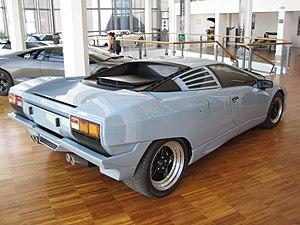
Musée Lamborghini